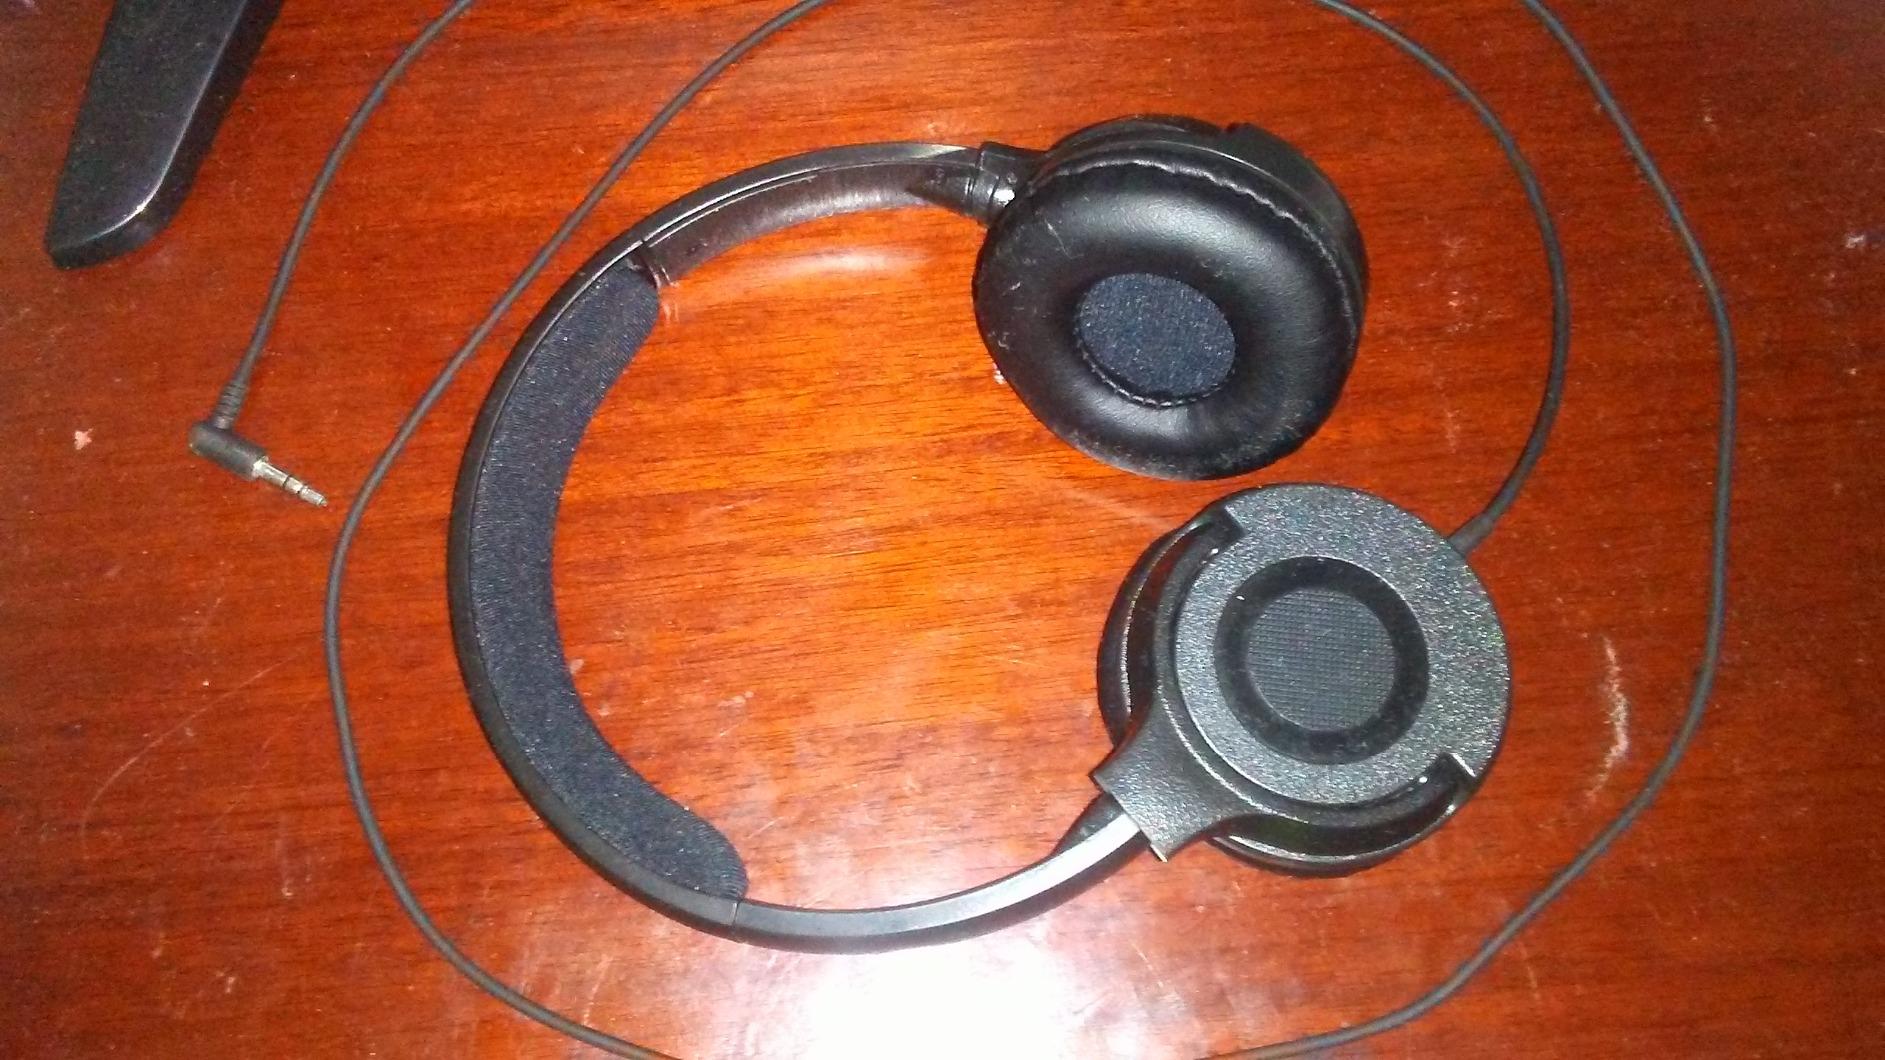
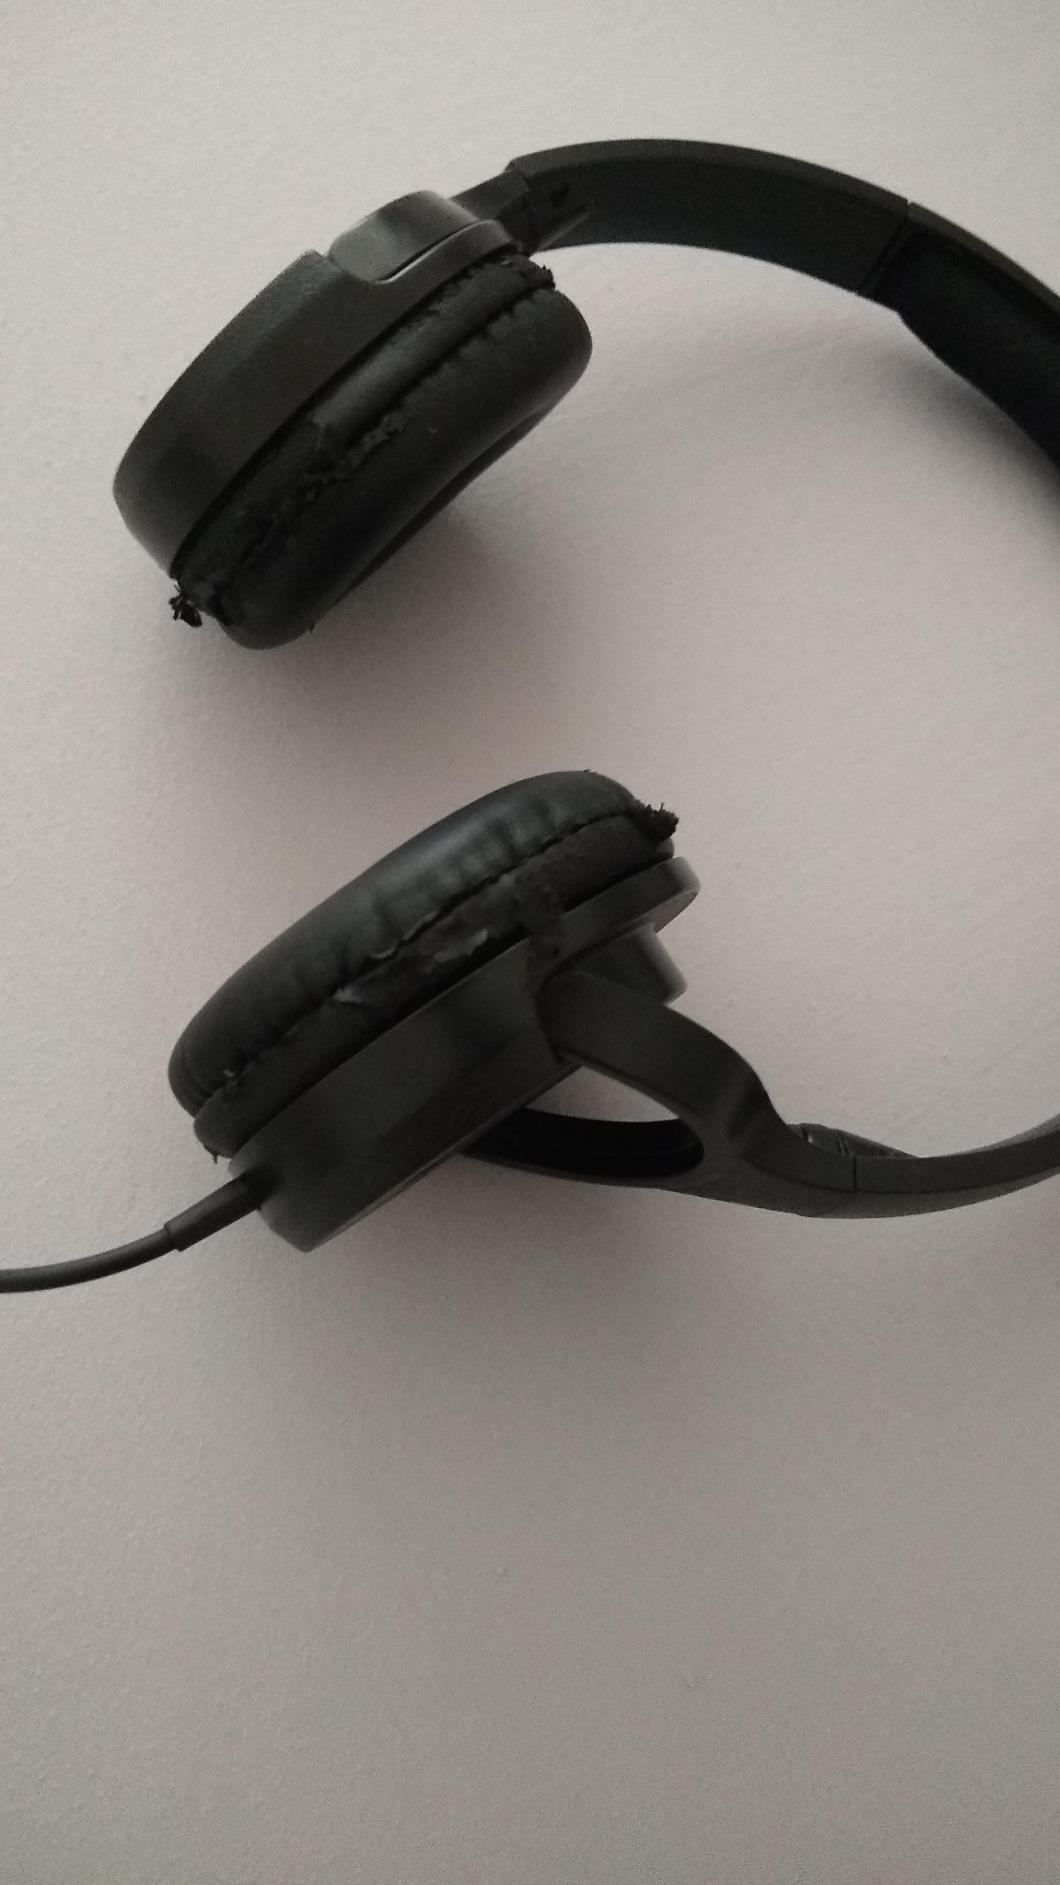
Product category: headphones
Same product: yes